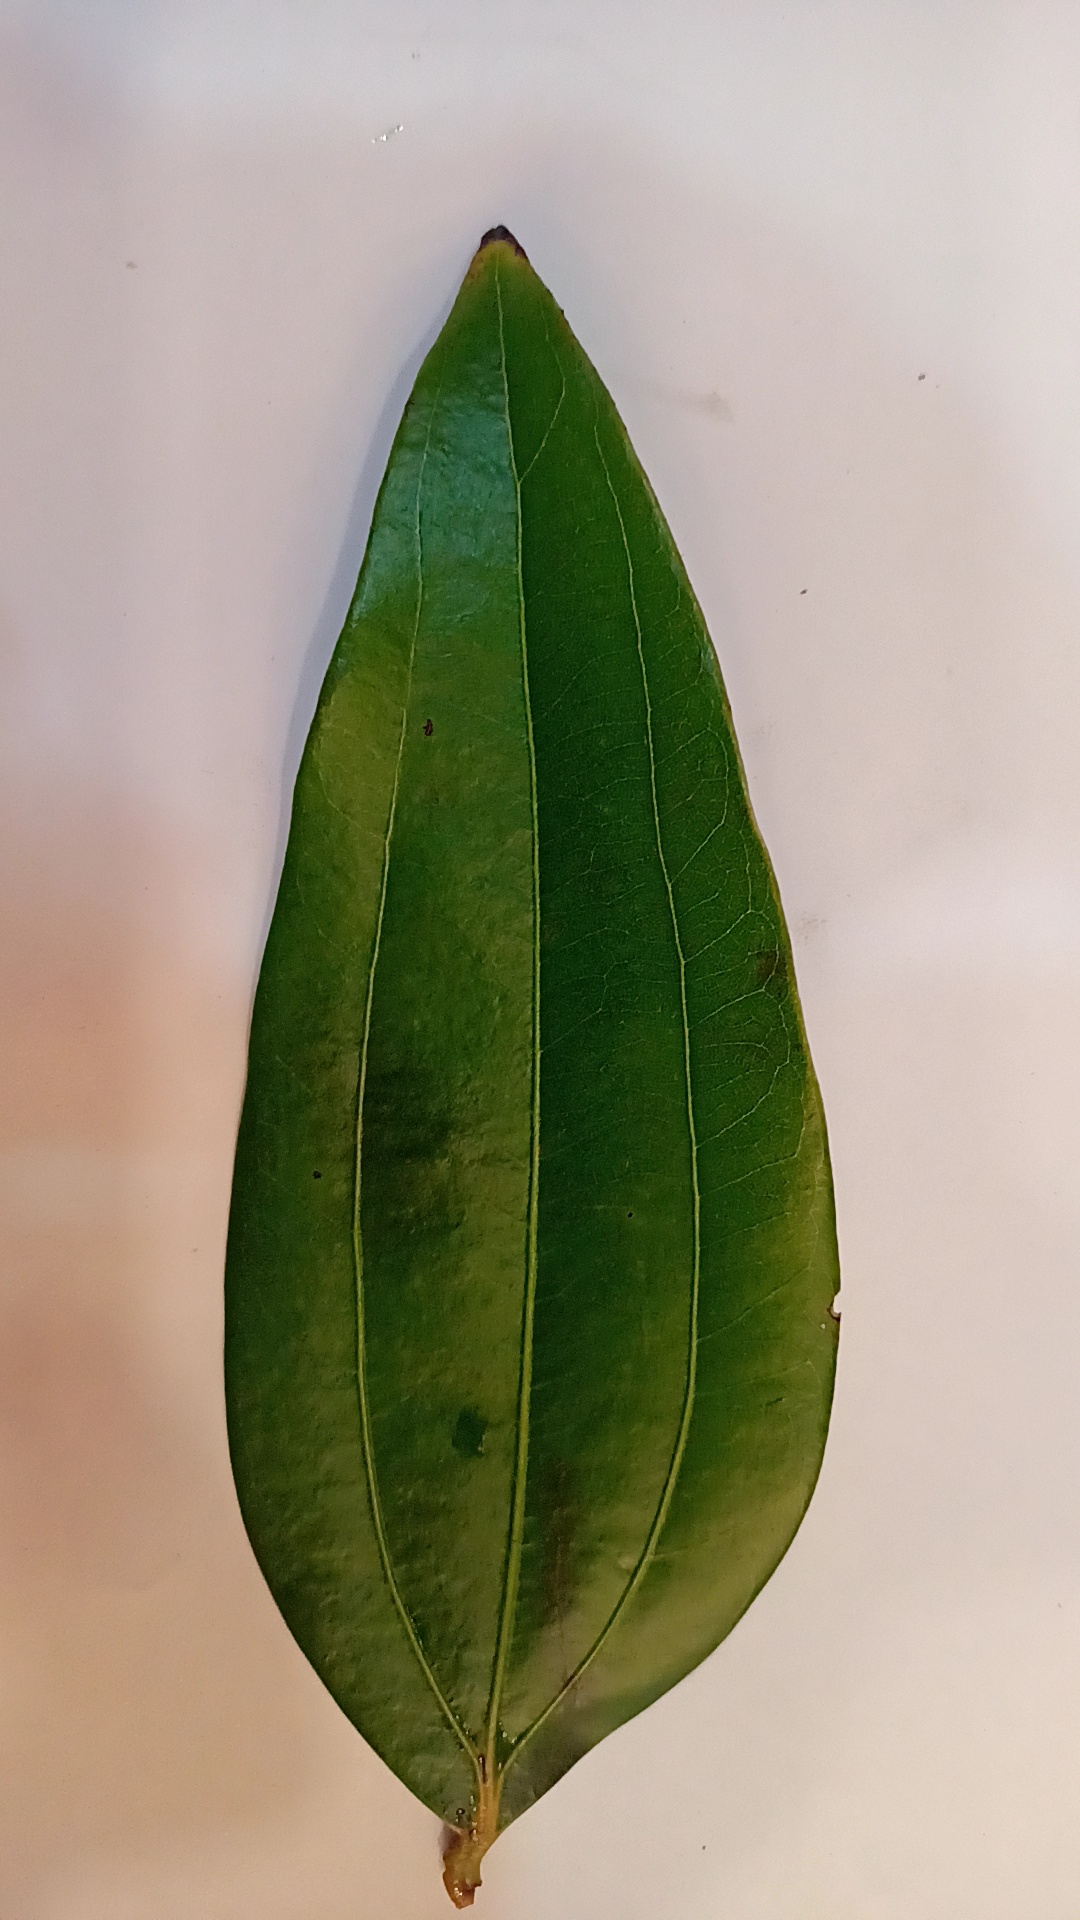
Label: Healthy